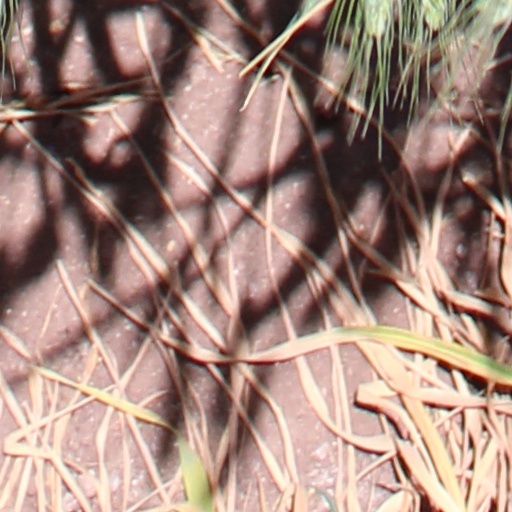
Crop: wheat